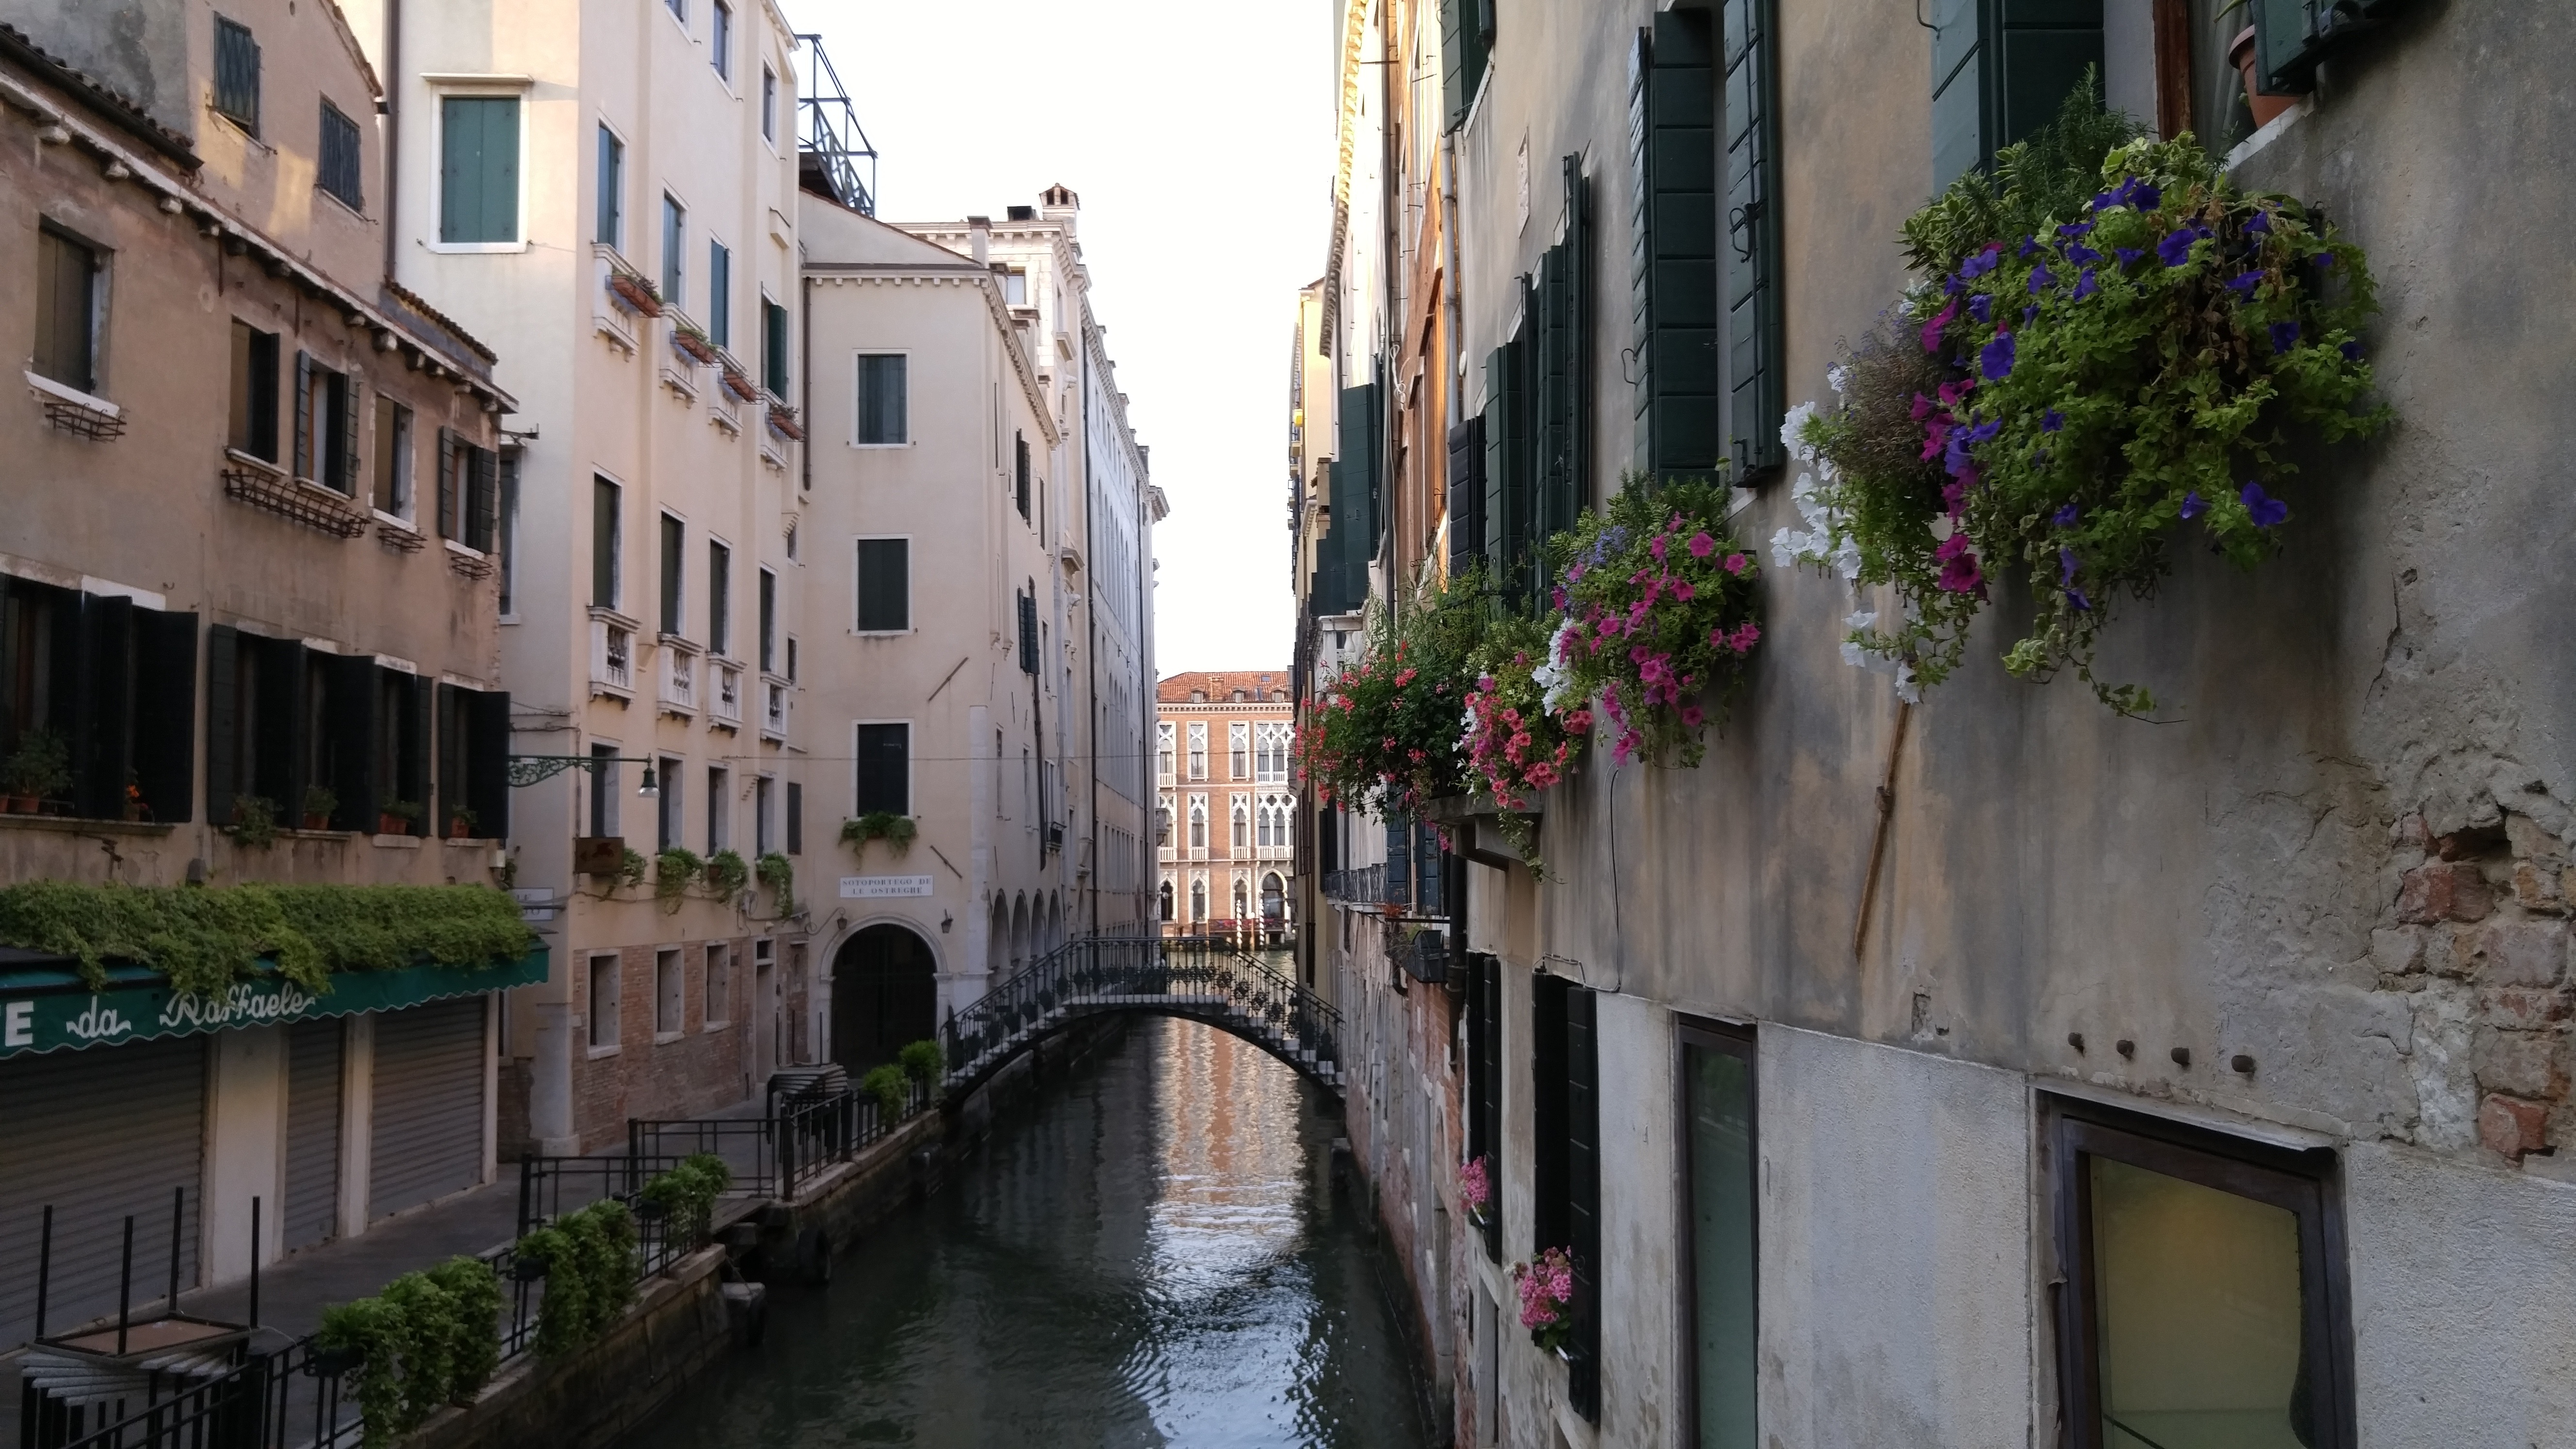
street, flower, town, alley, canal, facade, venice, tourism, waterway, venezia, neighbourhood